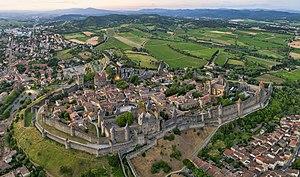
La Cité de Carcassonne est un ensemble architectural médiéval qui se trouve dans la ville française de Carcassonne dans le département de l'Aude, région d'Occitanie. Elle est située sur la rive droite de l'Aude, au sud-est de la ville actuelle. Cette cité médiévale fortifiée, dont les origines remontent à la période gallo-romaine, doit sa renommée à sa double enceinte, atteignant près de 3 km de longueur et comportant cinquante-deux tours, qui domine la vallée de l'Aude. La Cité comprend également un château et une basilique.